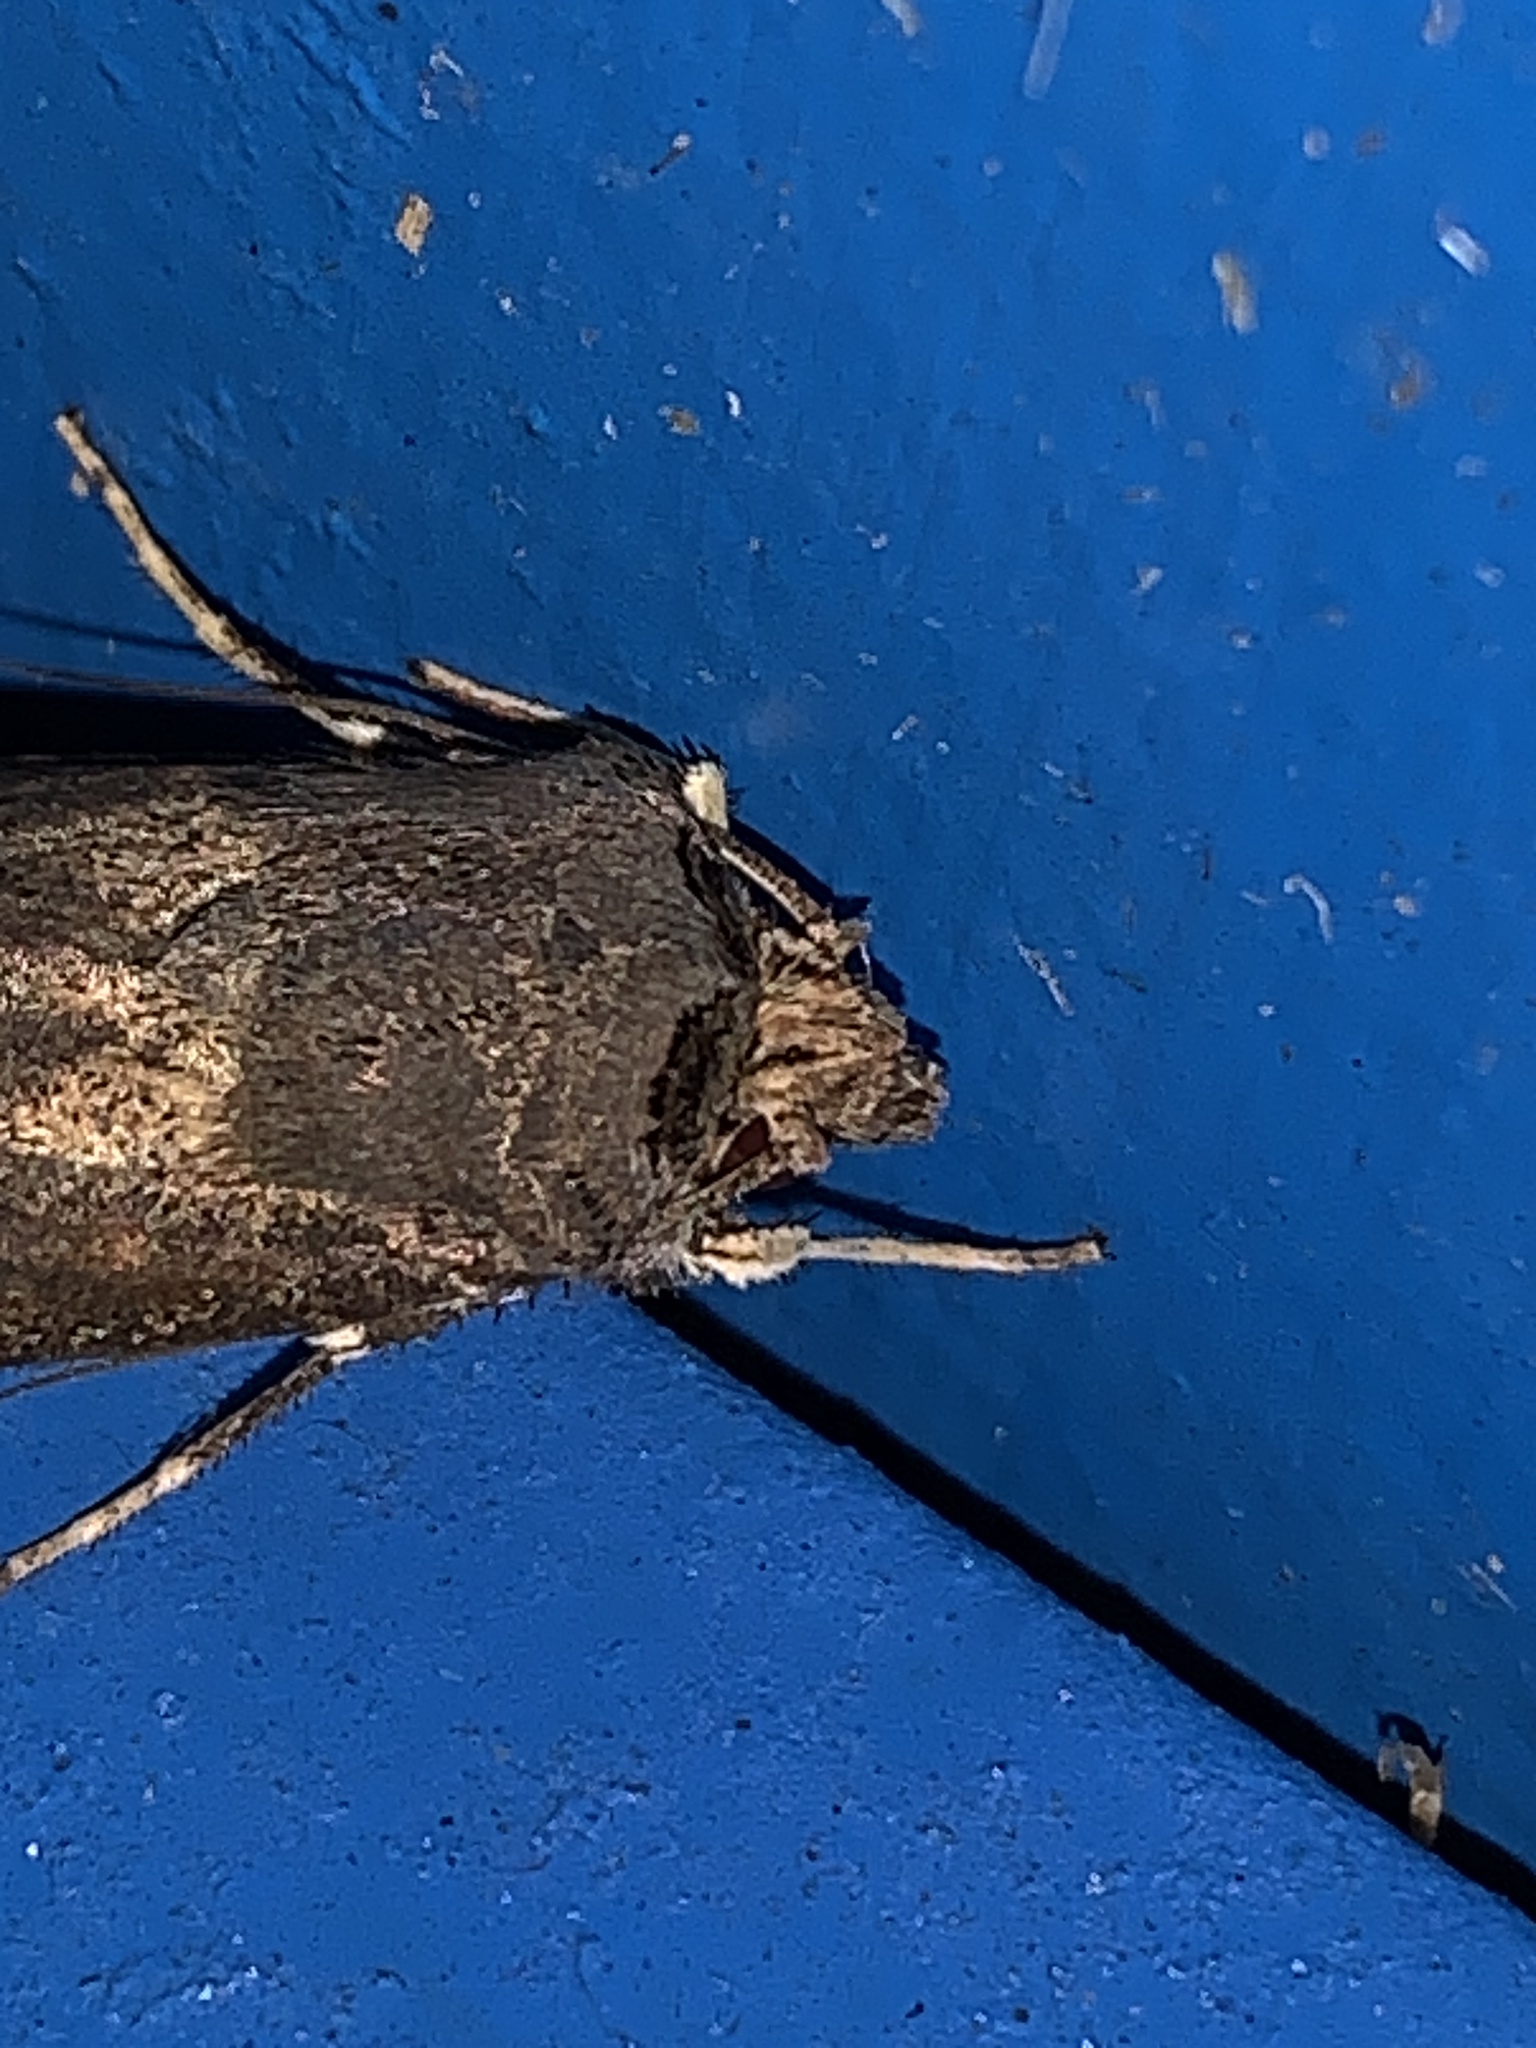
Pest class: cutworms